Weight loss

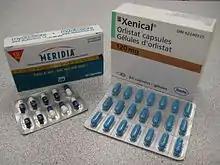
Orlistat (Xenical), a commonly used anti-obesity medication, and sibutramine (Meridia), a withdrawn medication due to cardiovascular side effects

The least intrusive weight loss methods, and those most often recommended, are adjustments to eating patterns and increased physical activity, generally in the form of exercise. The World Health Organization recommends that people combine a reduction of processed foods high in saturated fats, sugar and salt, and reduced caloric intake with an increase in physical activity. Both long-term exercise programs and anti-obesity medications reduce abdominal fat volume.